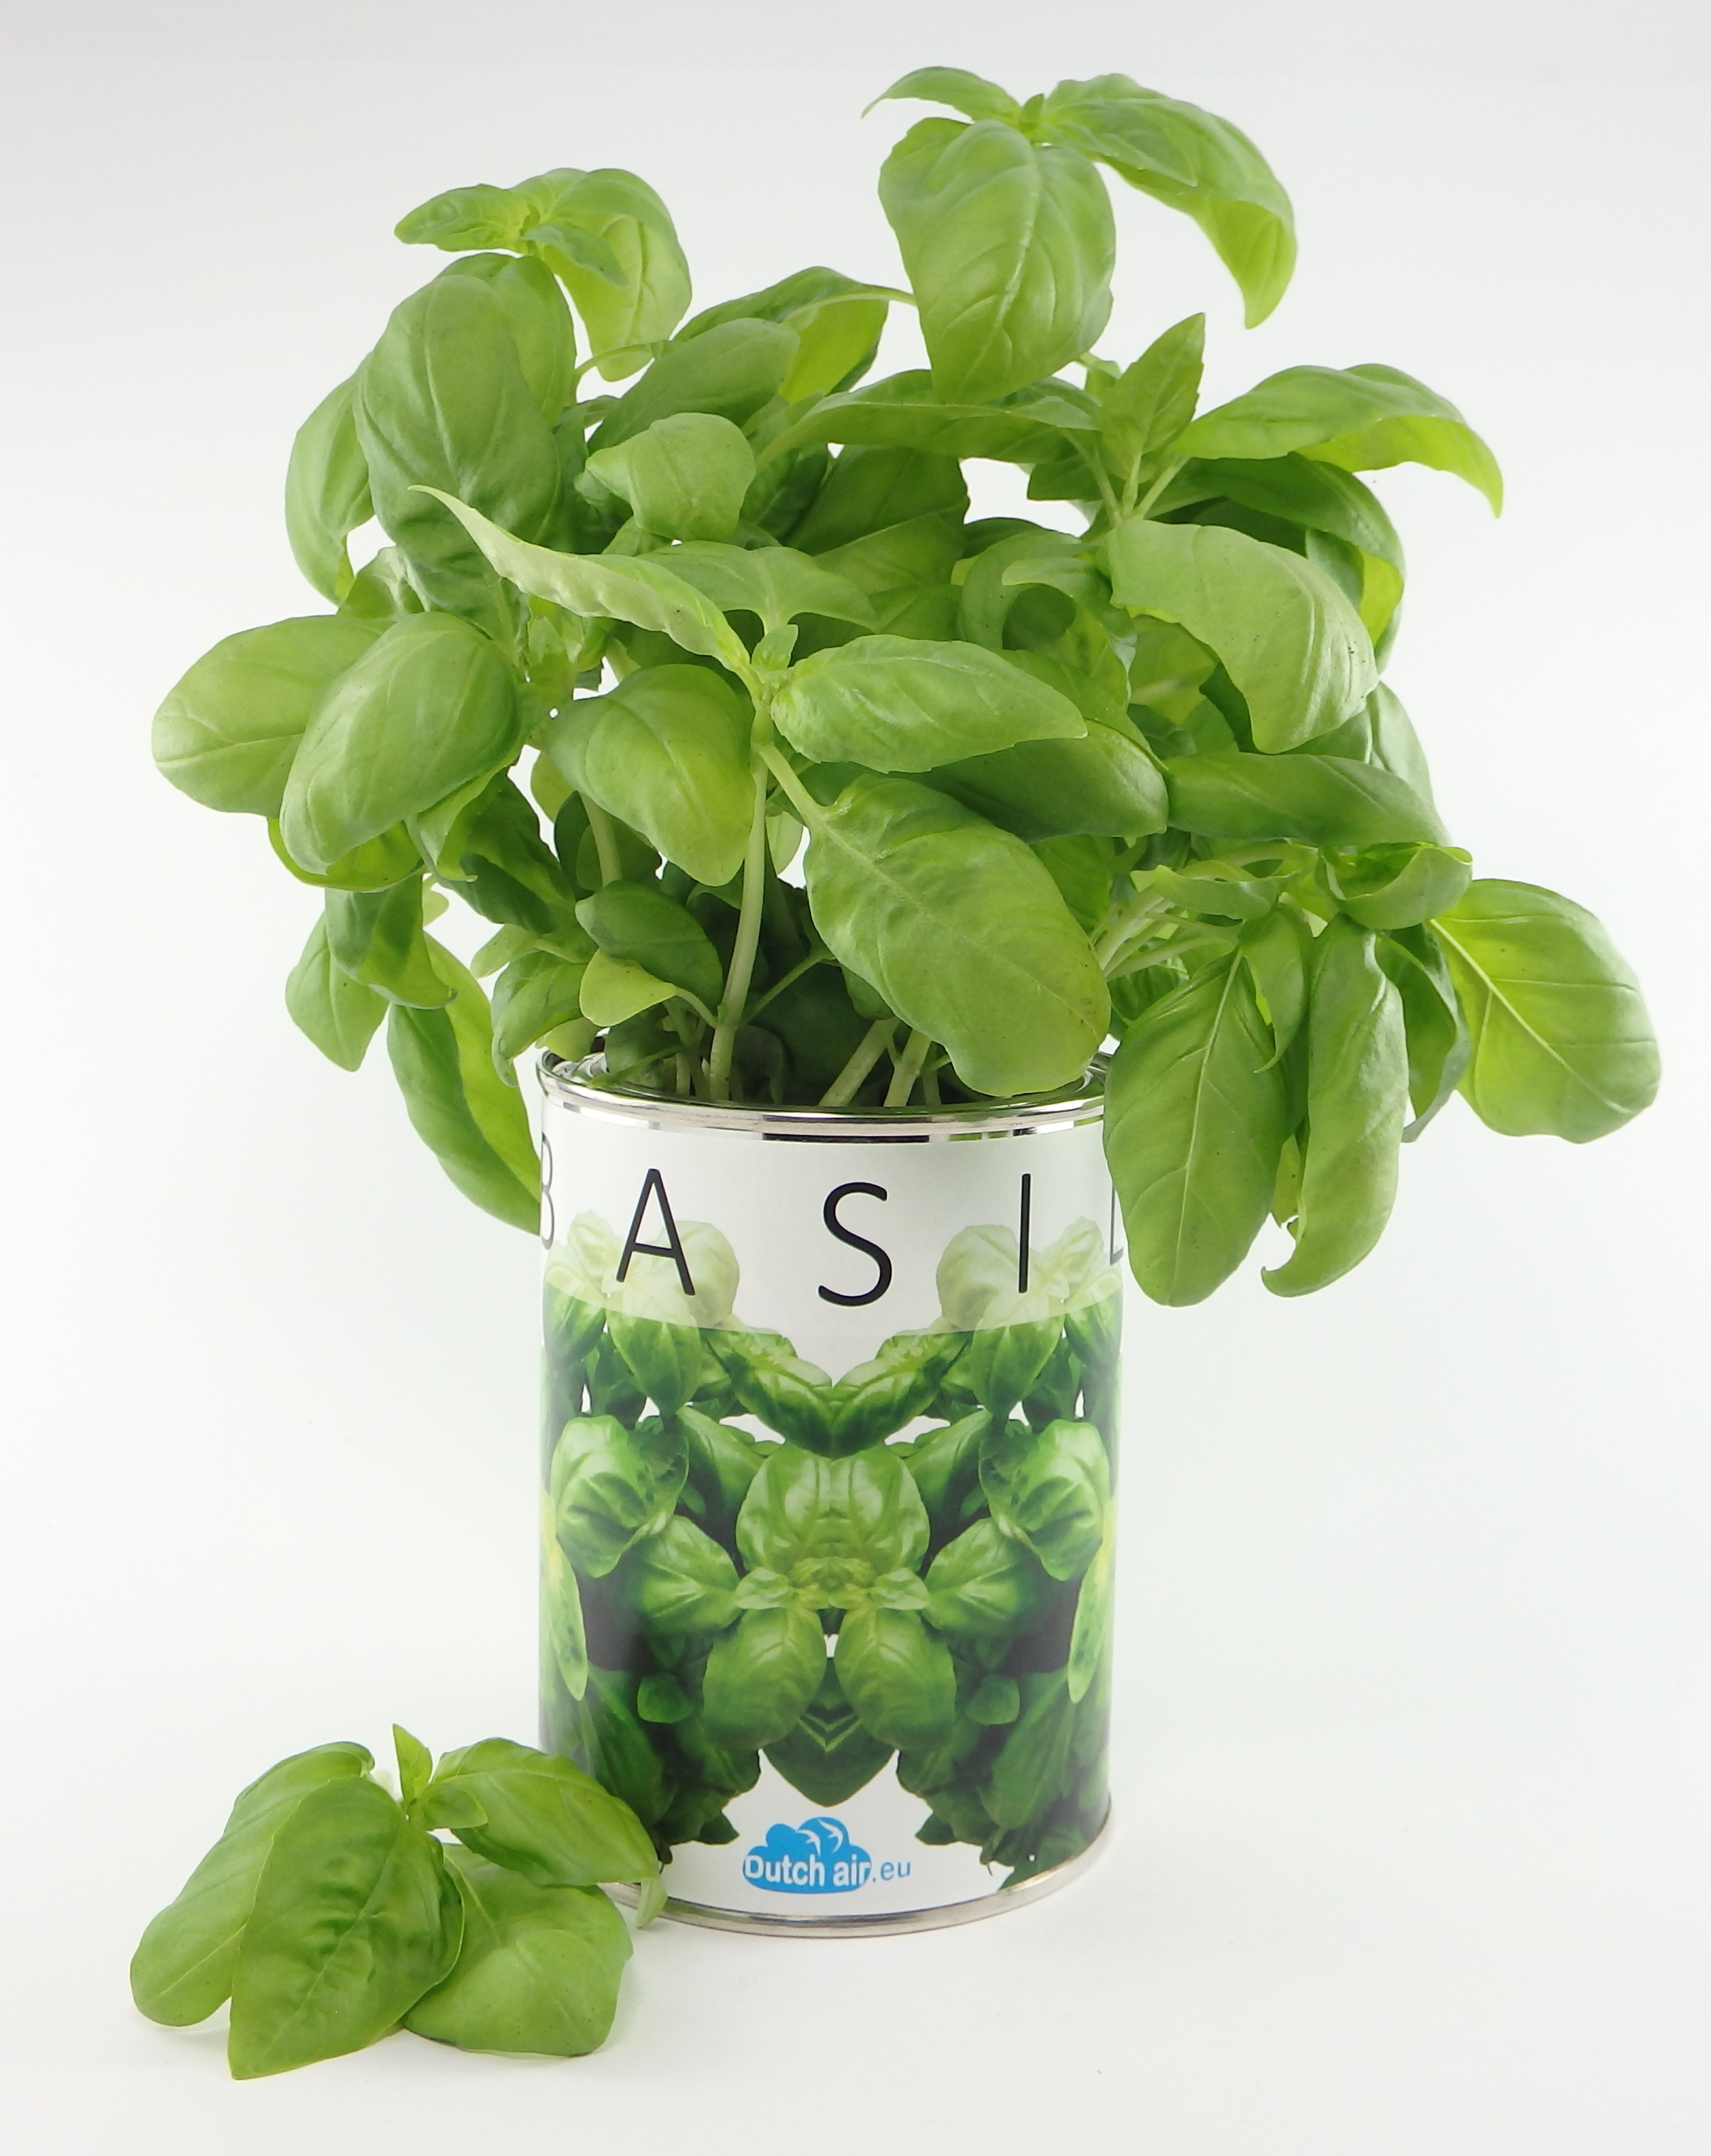
plant, flower, gift, store, food, green, herb, produce, vegetable, metal, fresh, colorful, paper, healthy, delicious, still life, basil, sheet, background, silver, container, dishes, vegetables, tasty, cutting board, flowerpot, herbs, glance, tin, taste, flowering plant, kado, land plant